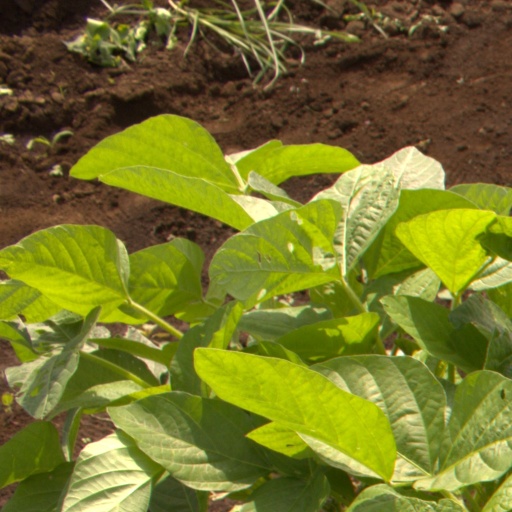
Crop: soybean